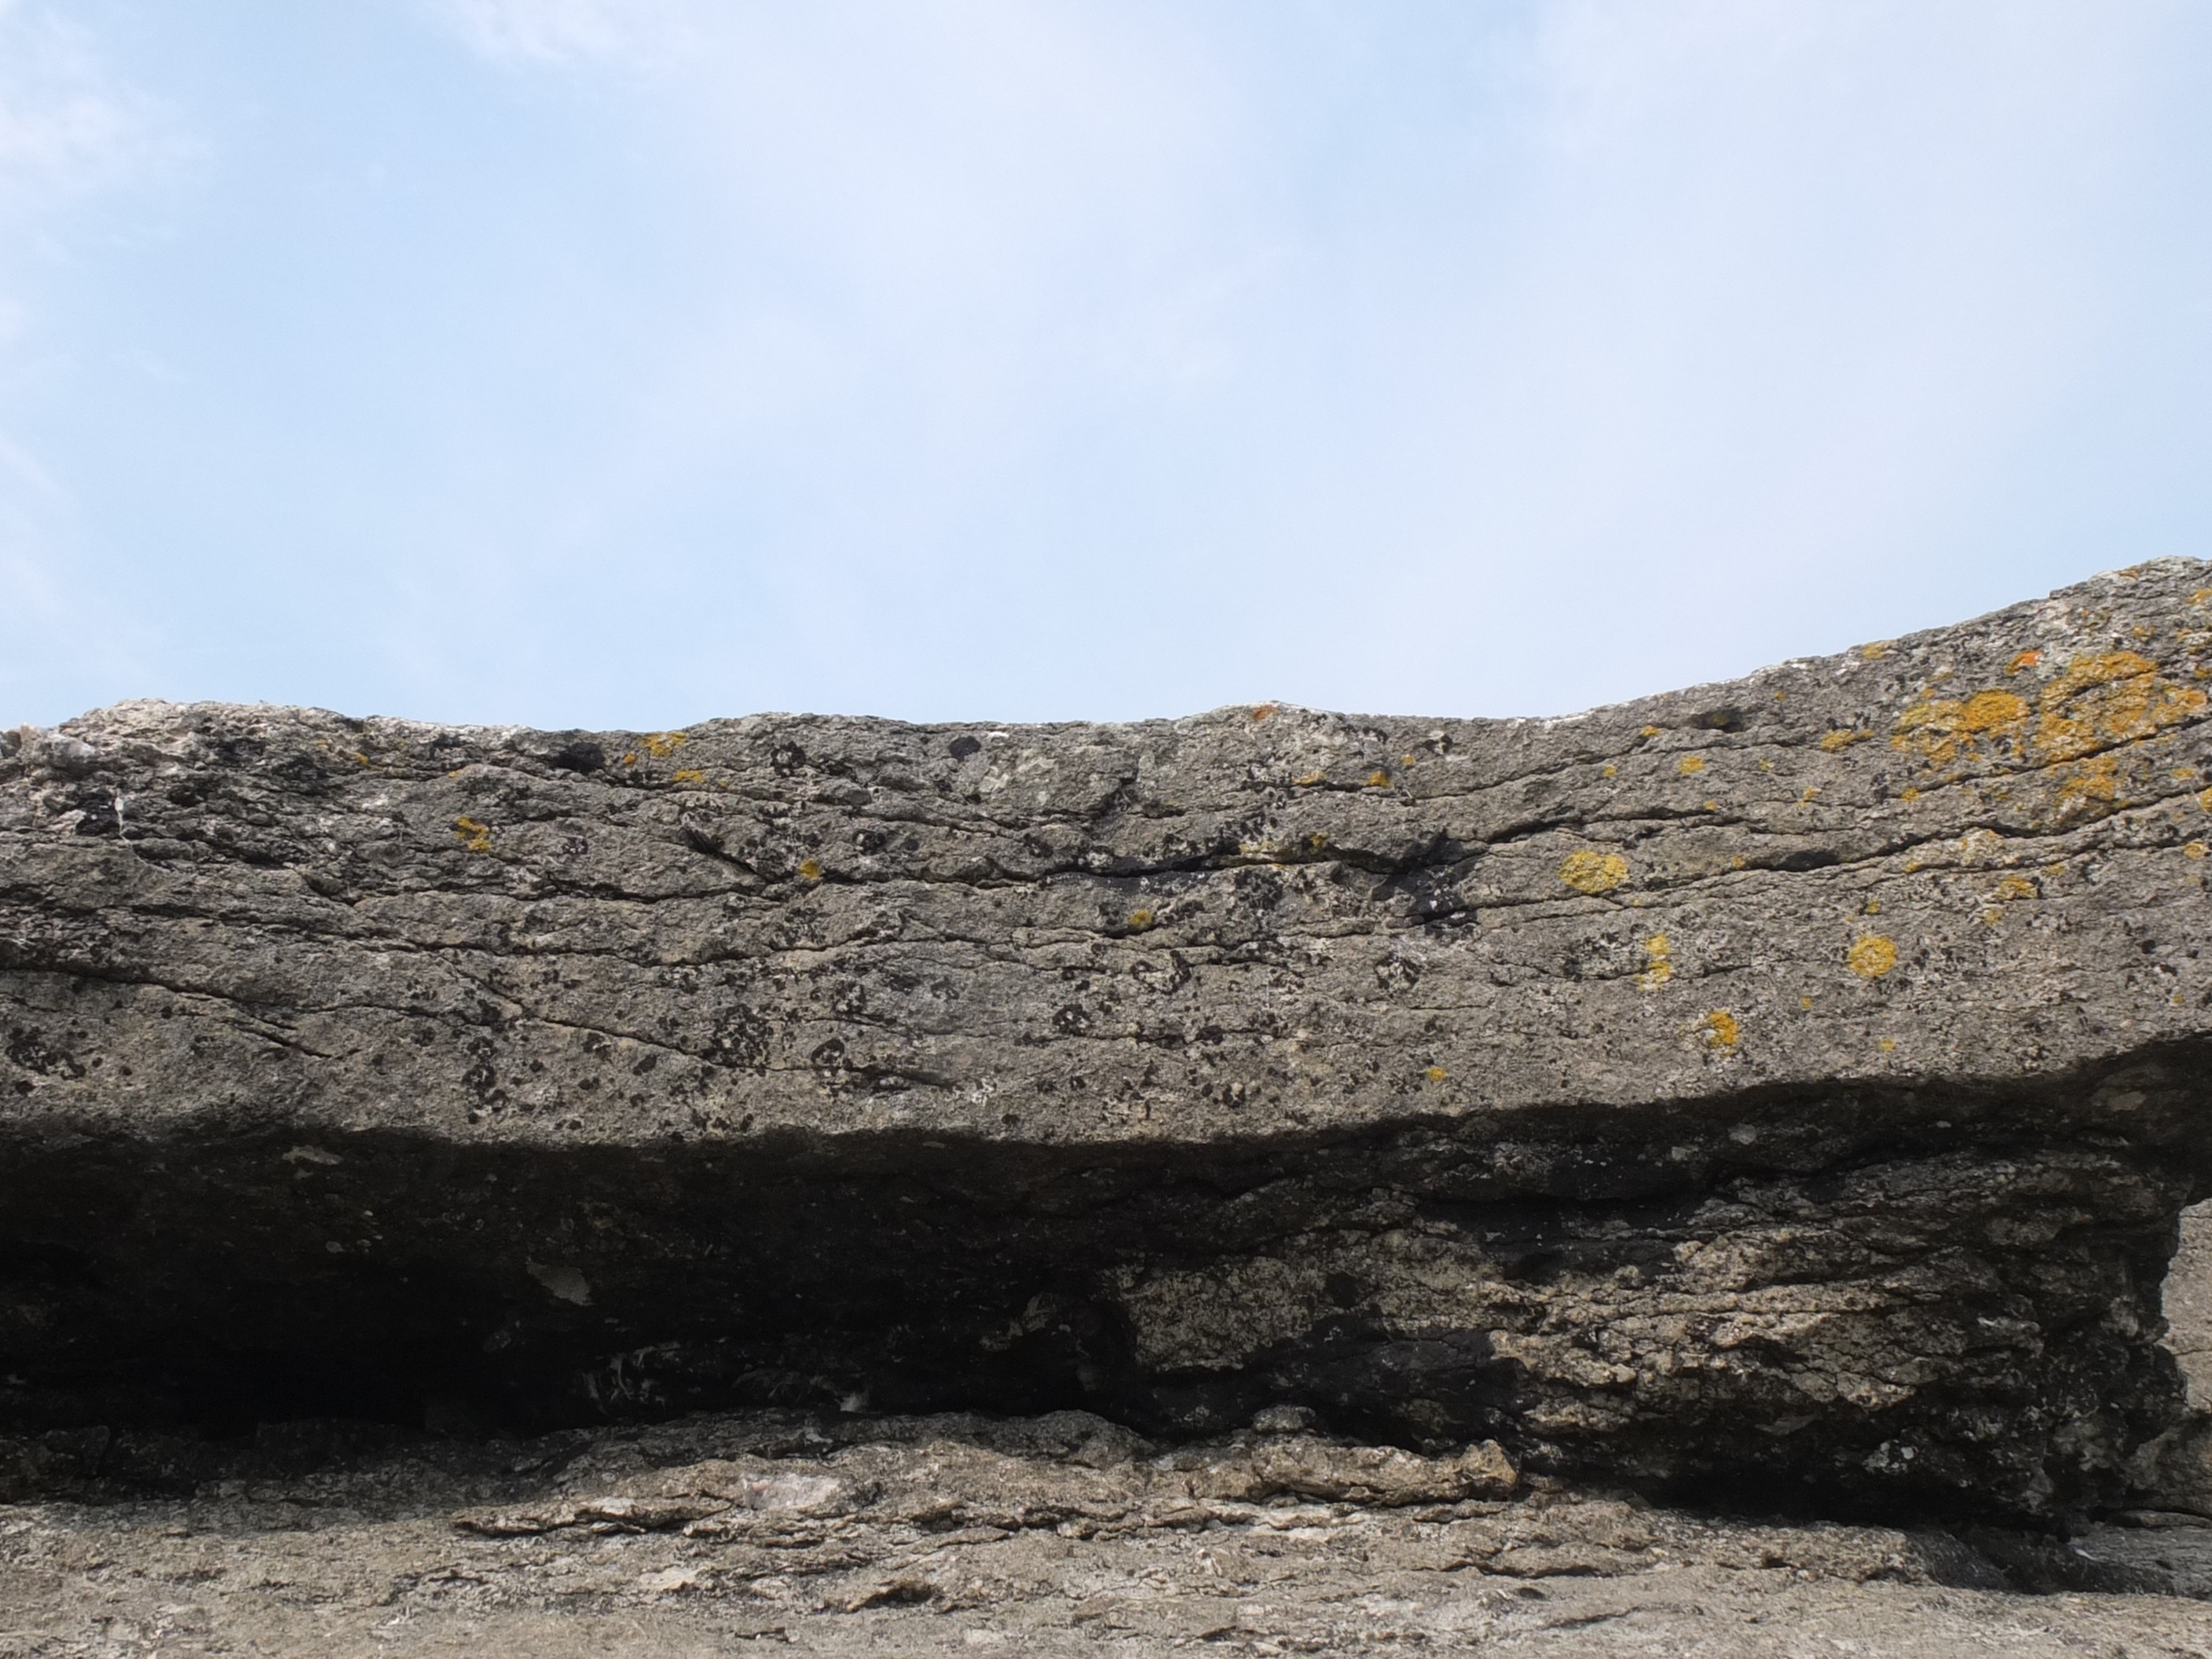
sea, coast, nature, rock, mountain, wall, stone, cliff, terrain, material, geology, minimalist, ruins, badlands, ancient history